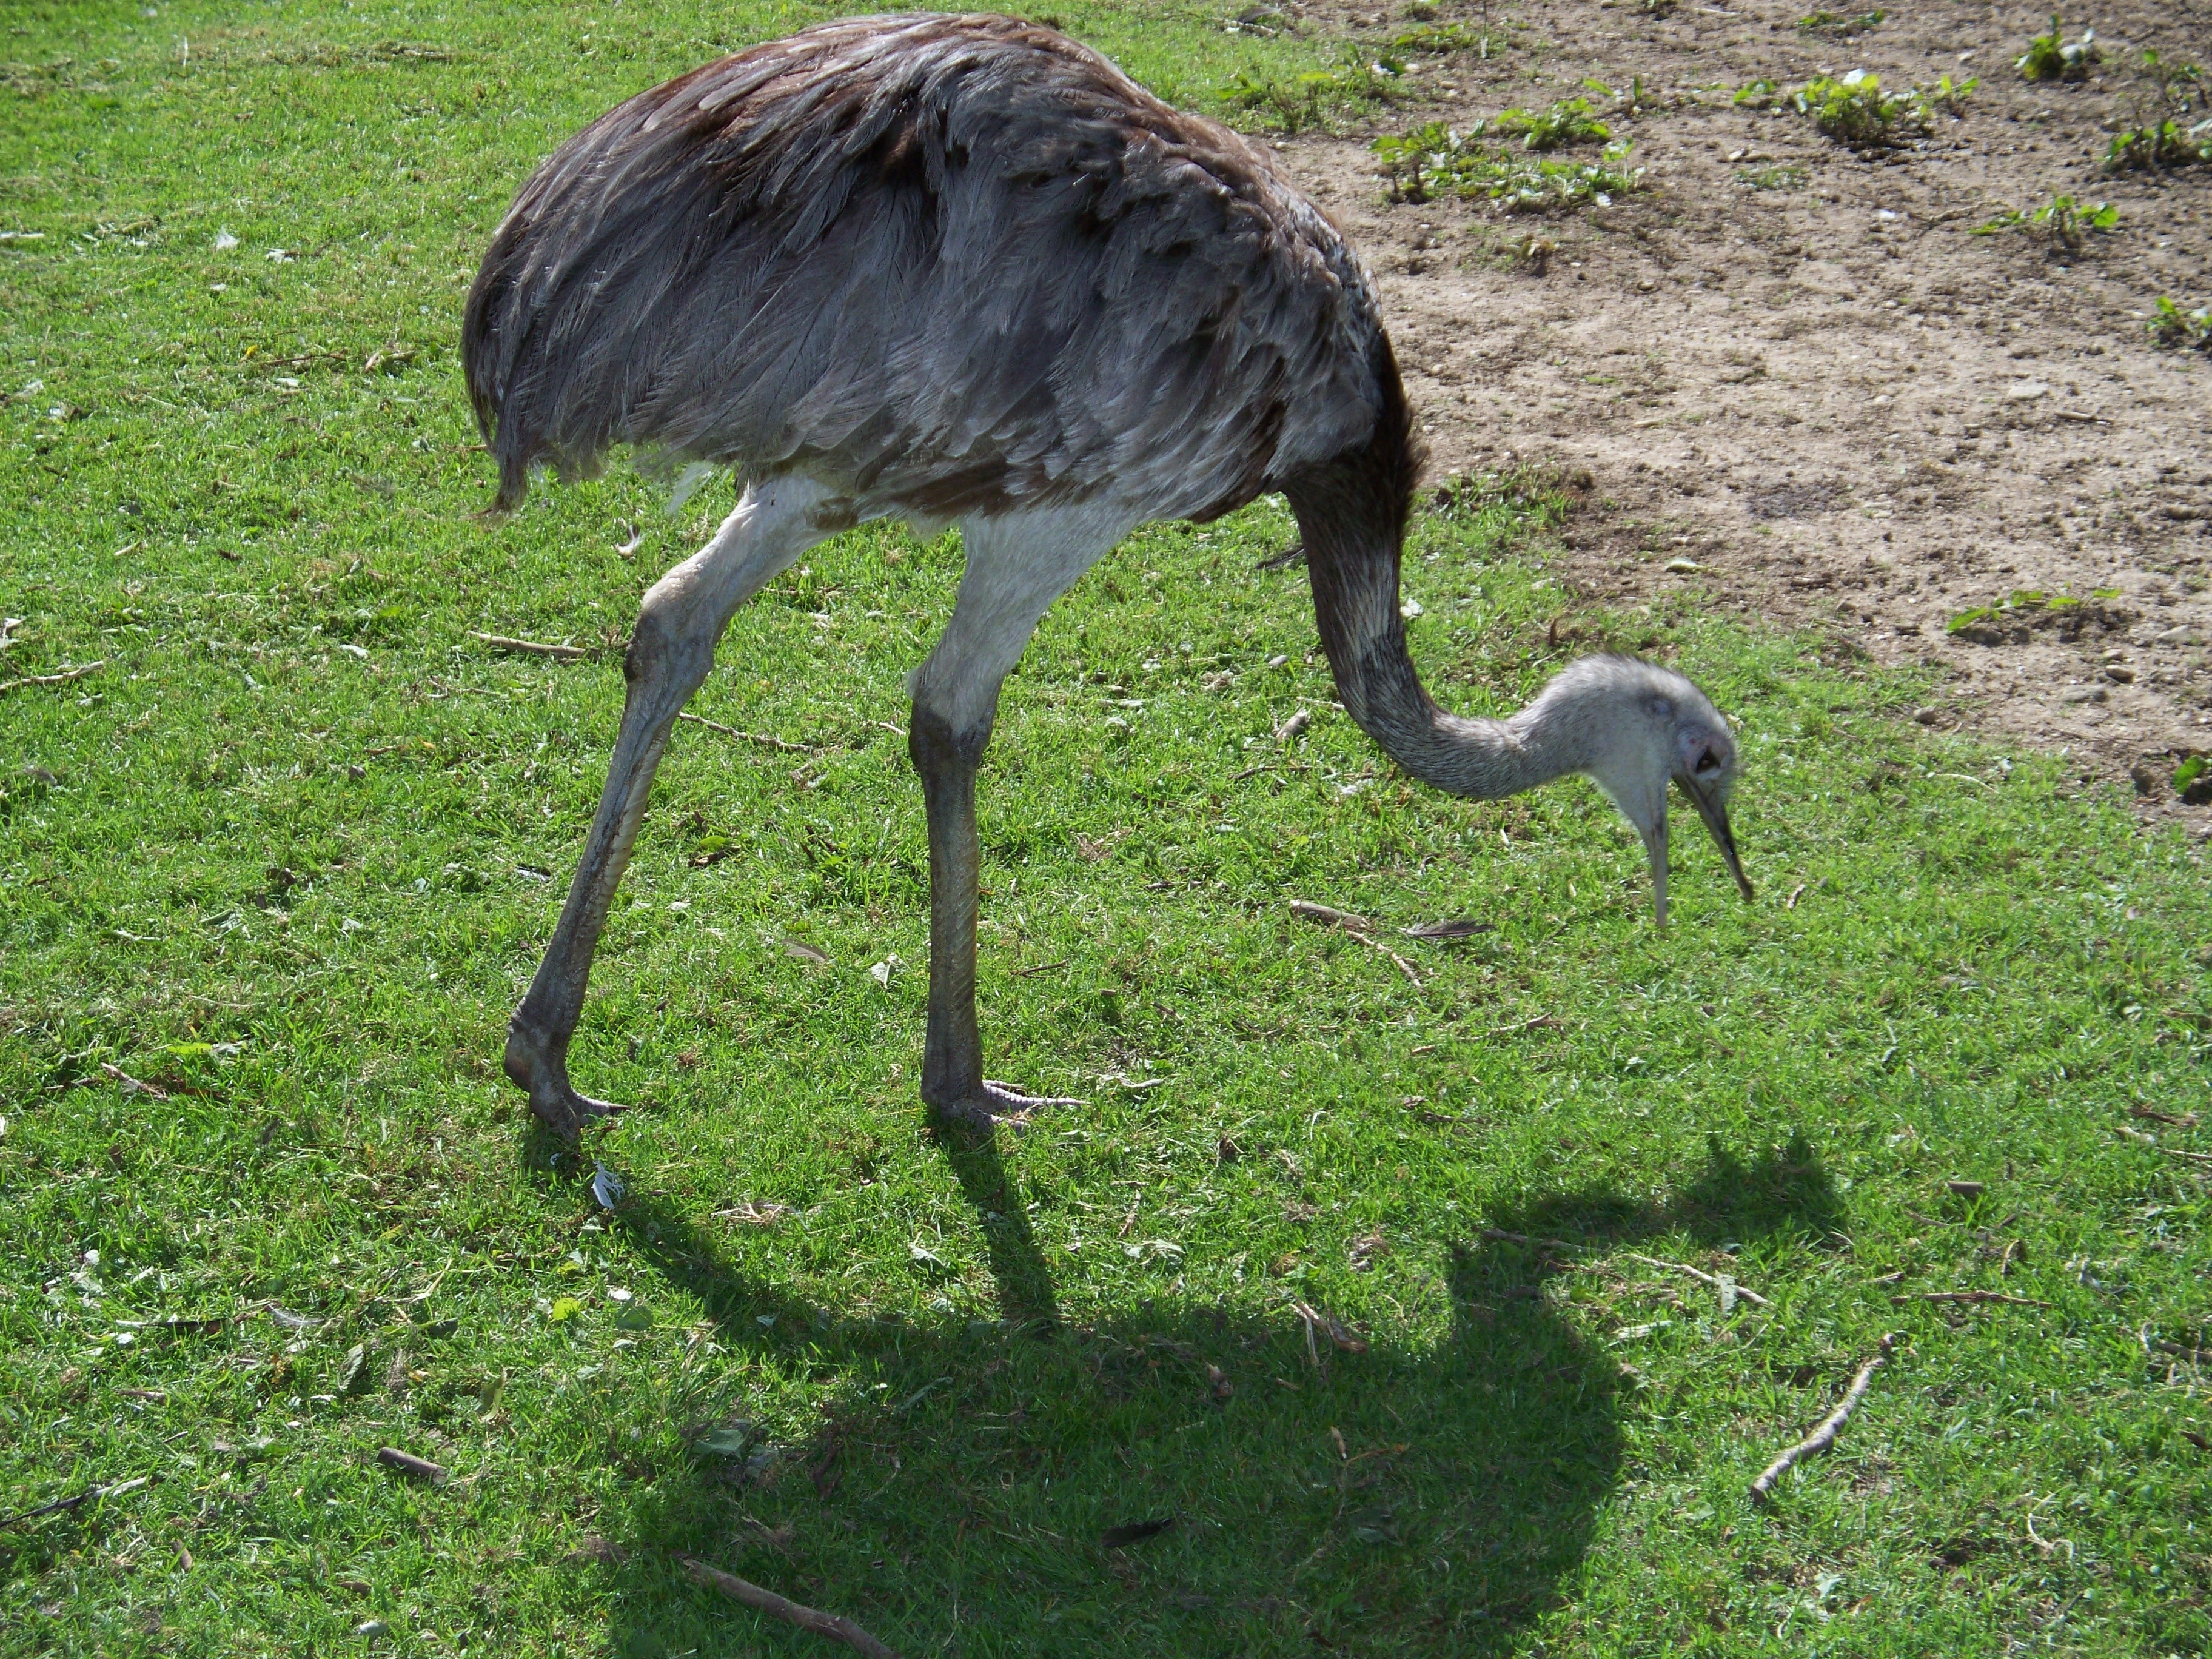
bird, wildlife, beak, fauna, stork, feeding, grey, feathers, emu, vertebrate, south america, large, guarani, ratite, ibis, flightless bird, flightless, rhea, ciconiiformes, crane like bird, casuariiformes